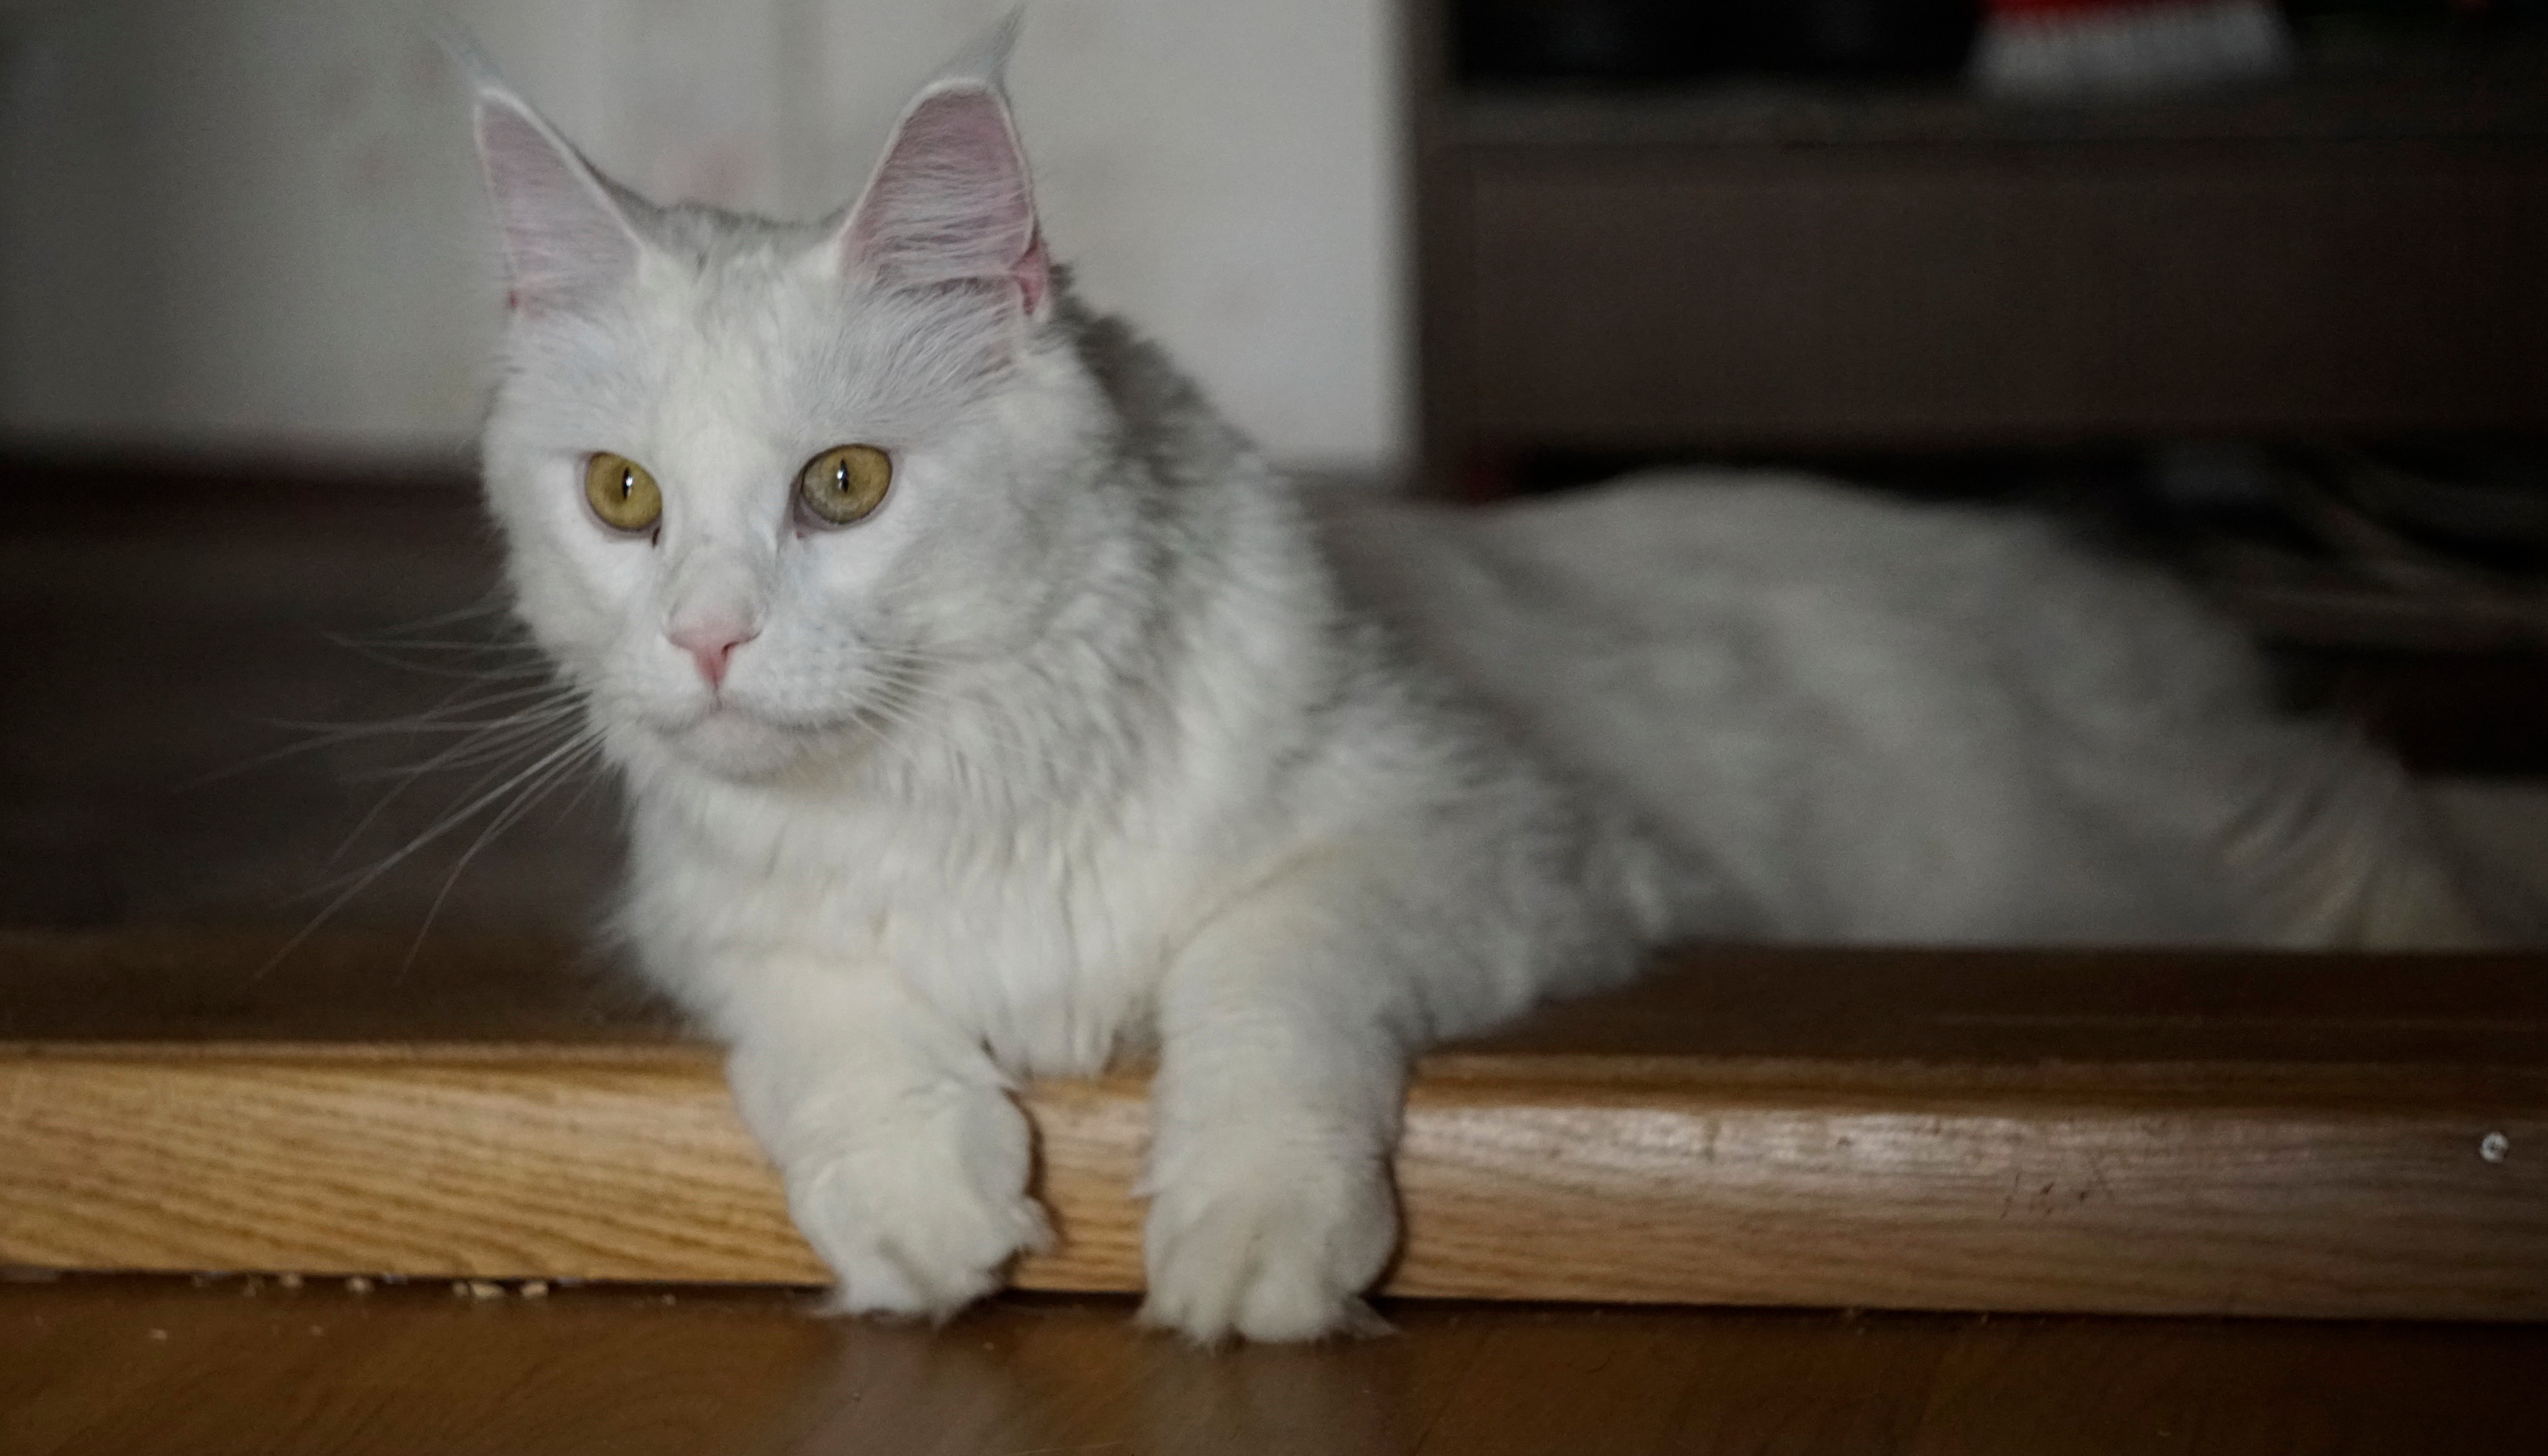
cat, mammal, whiskers, vertebrate, ragdoll, persian, maine coon, norwegian forest cat, burmilla, small to medium sized cats, cat like mammal, carnivoran, domestic short haired cat, domestic long haired cat, british semi longhair, turkish angora